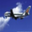
Label: airplane